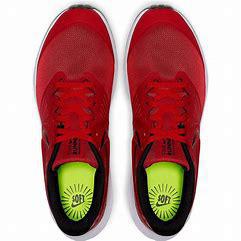
Brand: Nike
Model: Star Runner 2